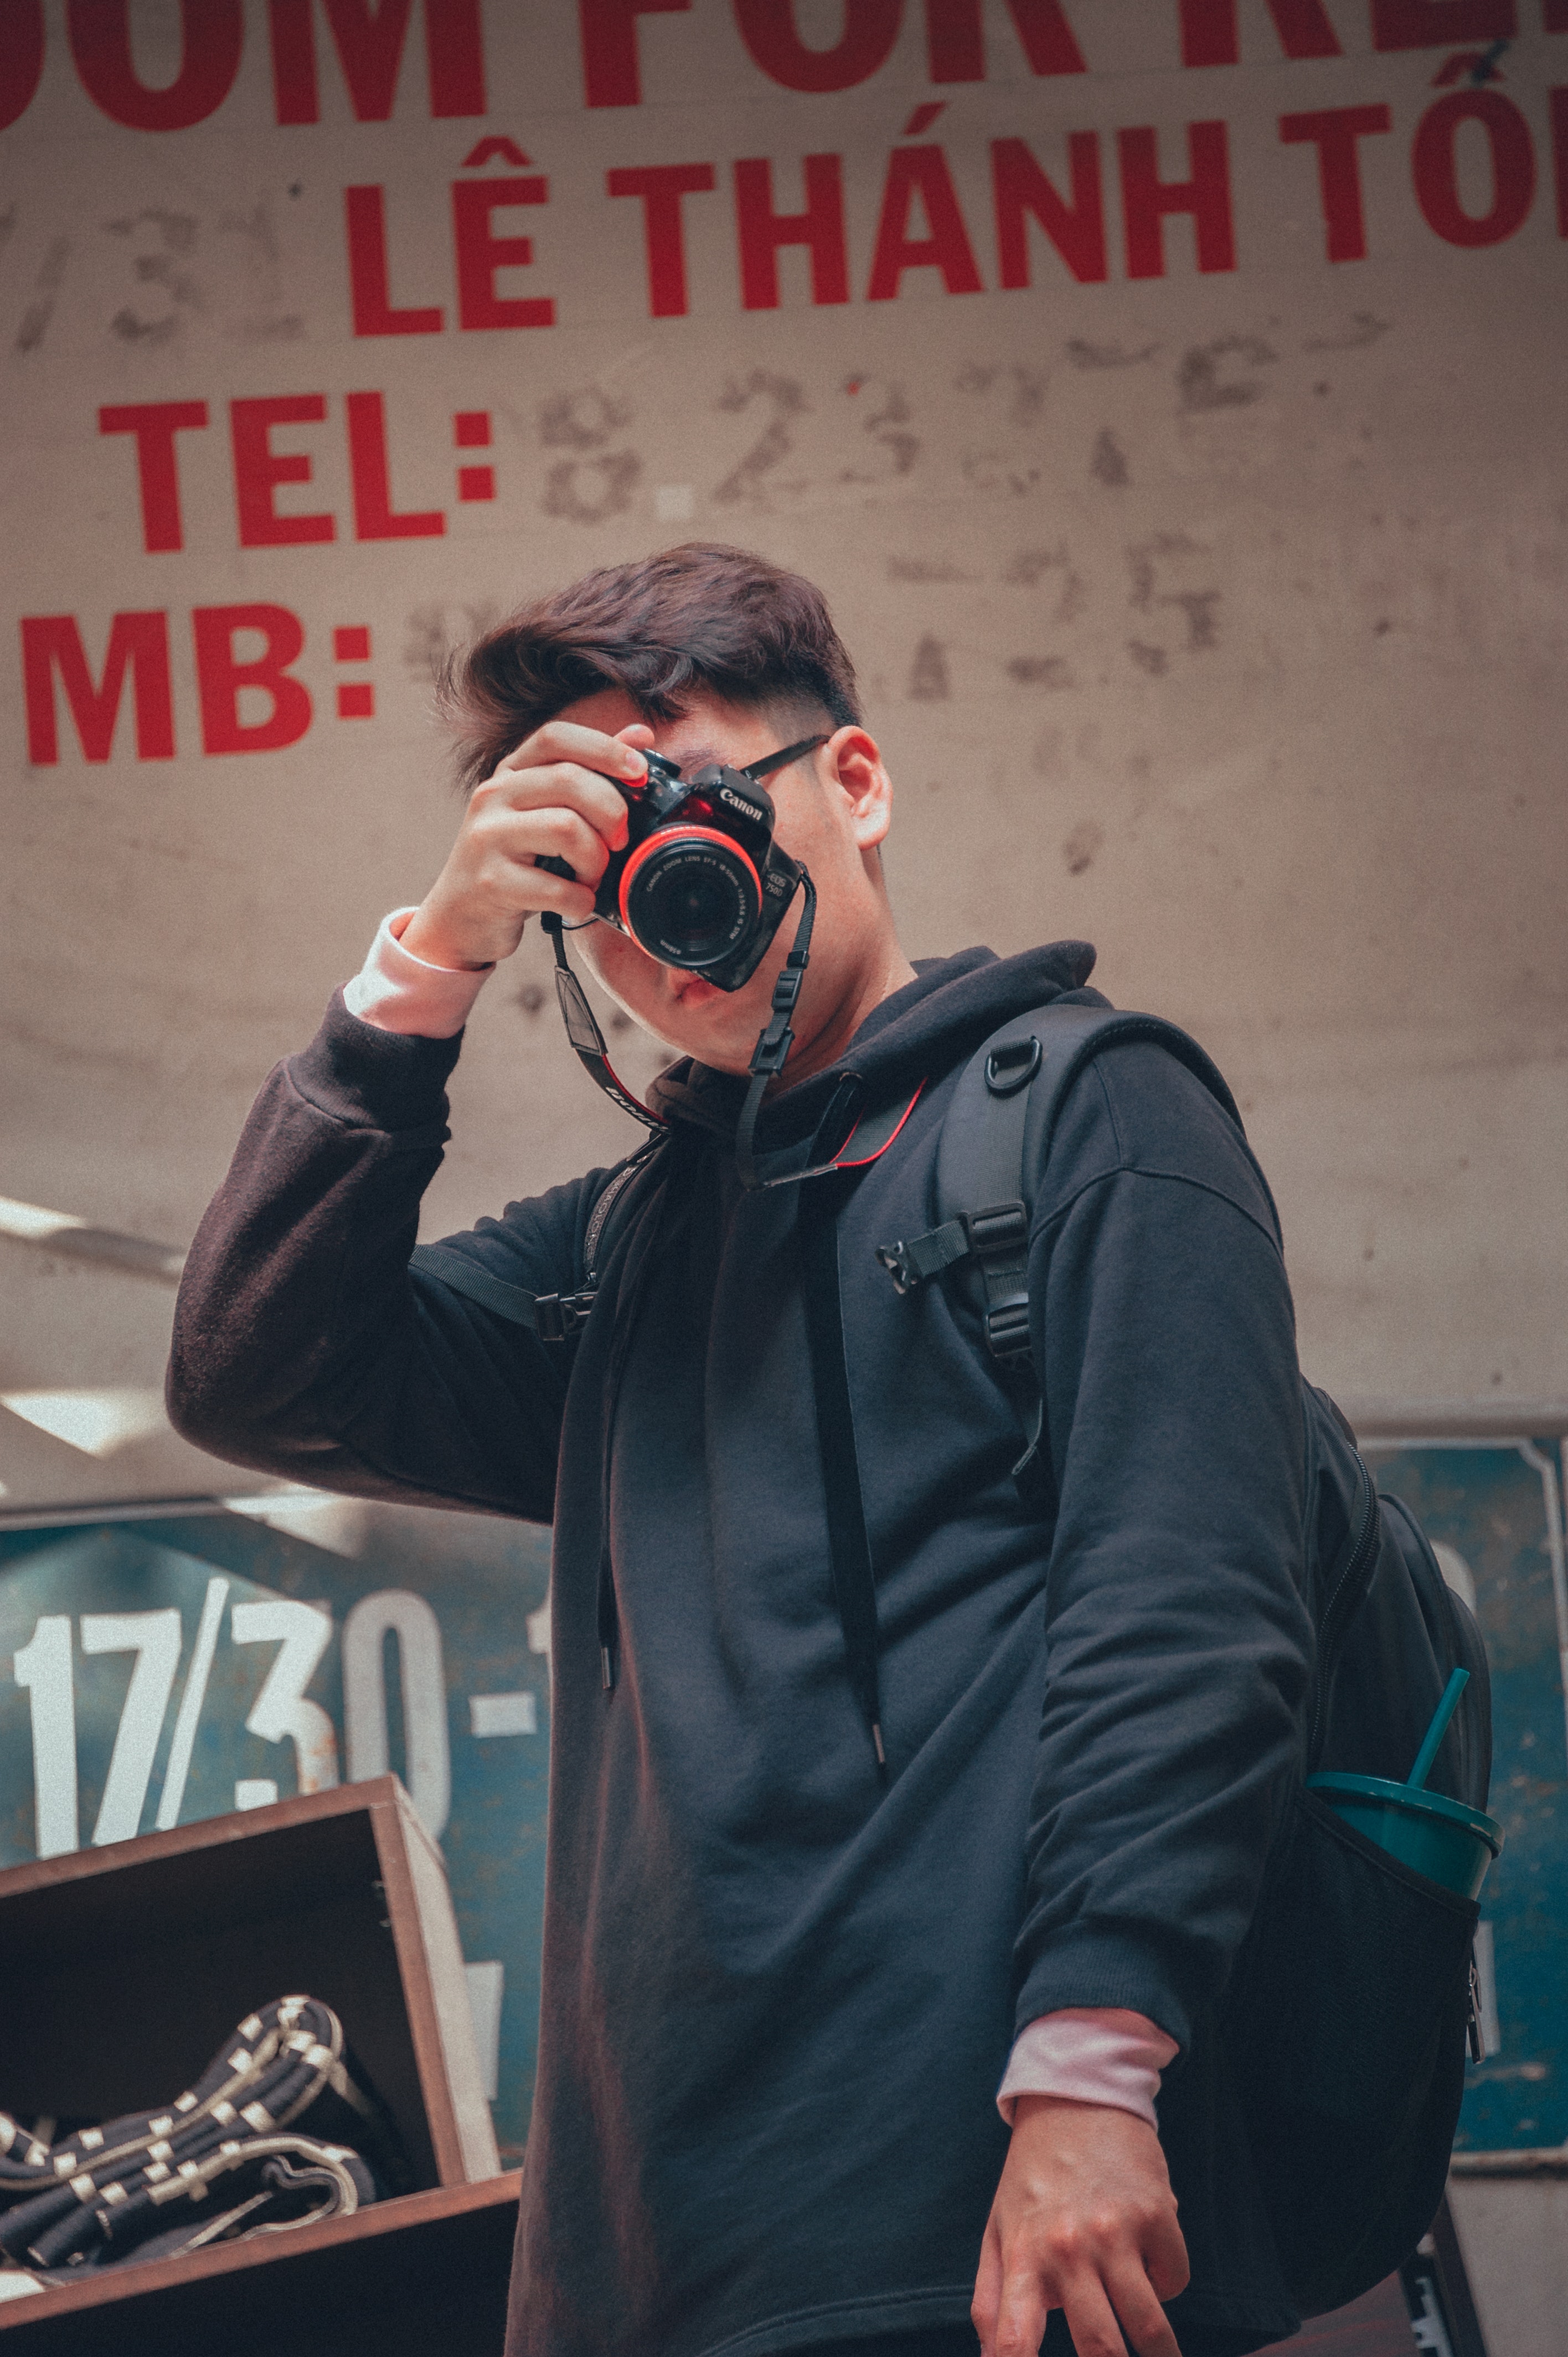
fun, font, glasses, performance